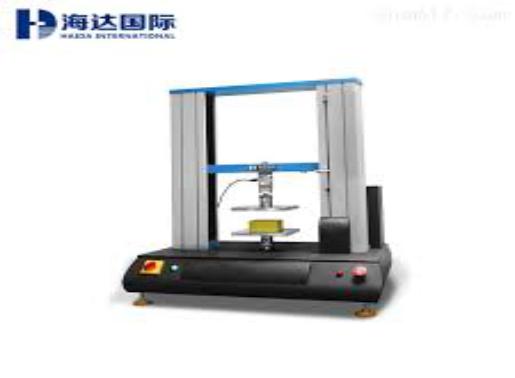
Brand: hd
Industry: Electronic